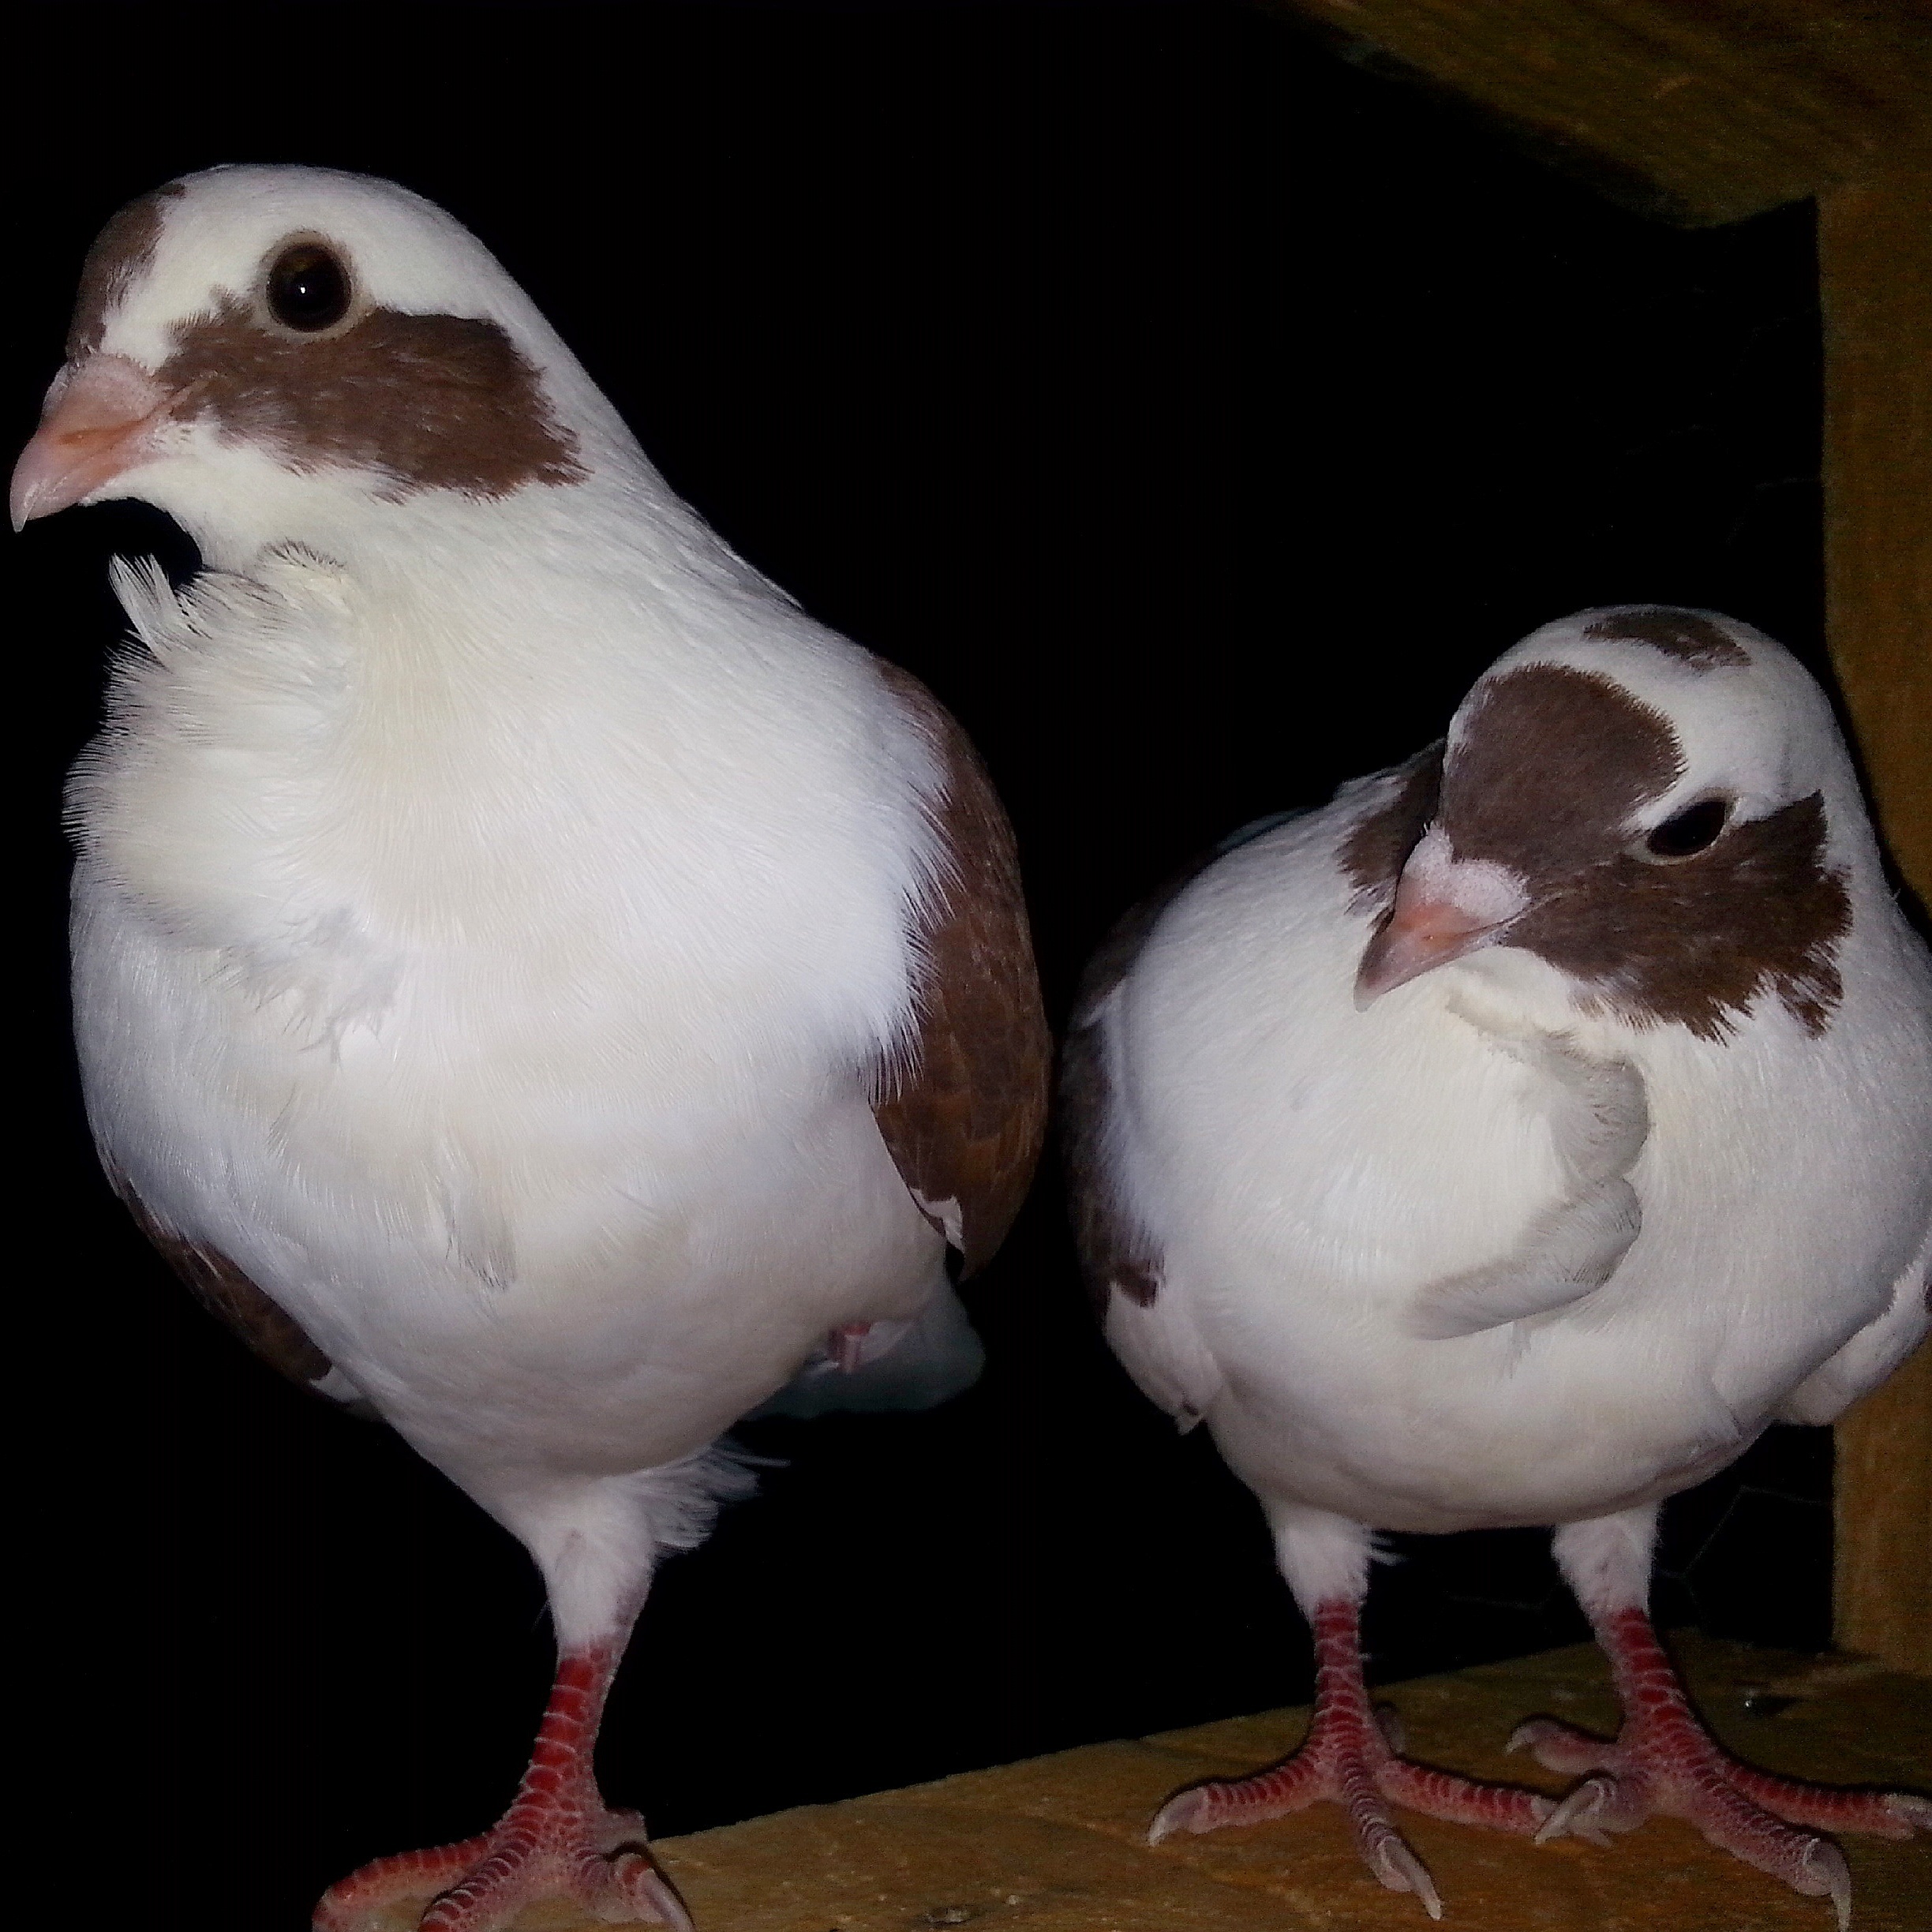
bird, farm, beak, pigeon, vertebrate, finch, k rm z alaca, hatay, perching bird, pigeons and doves